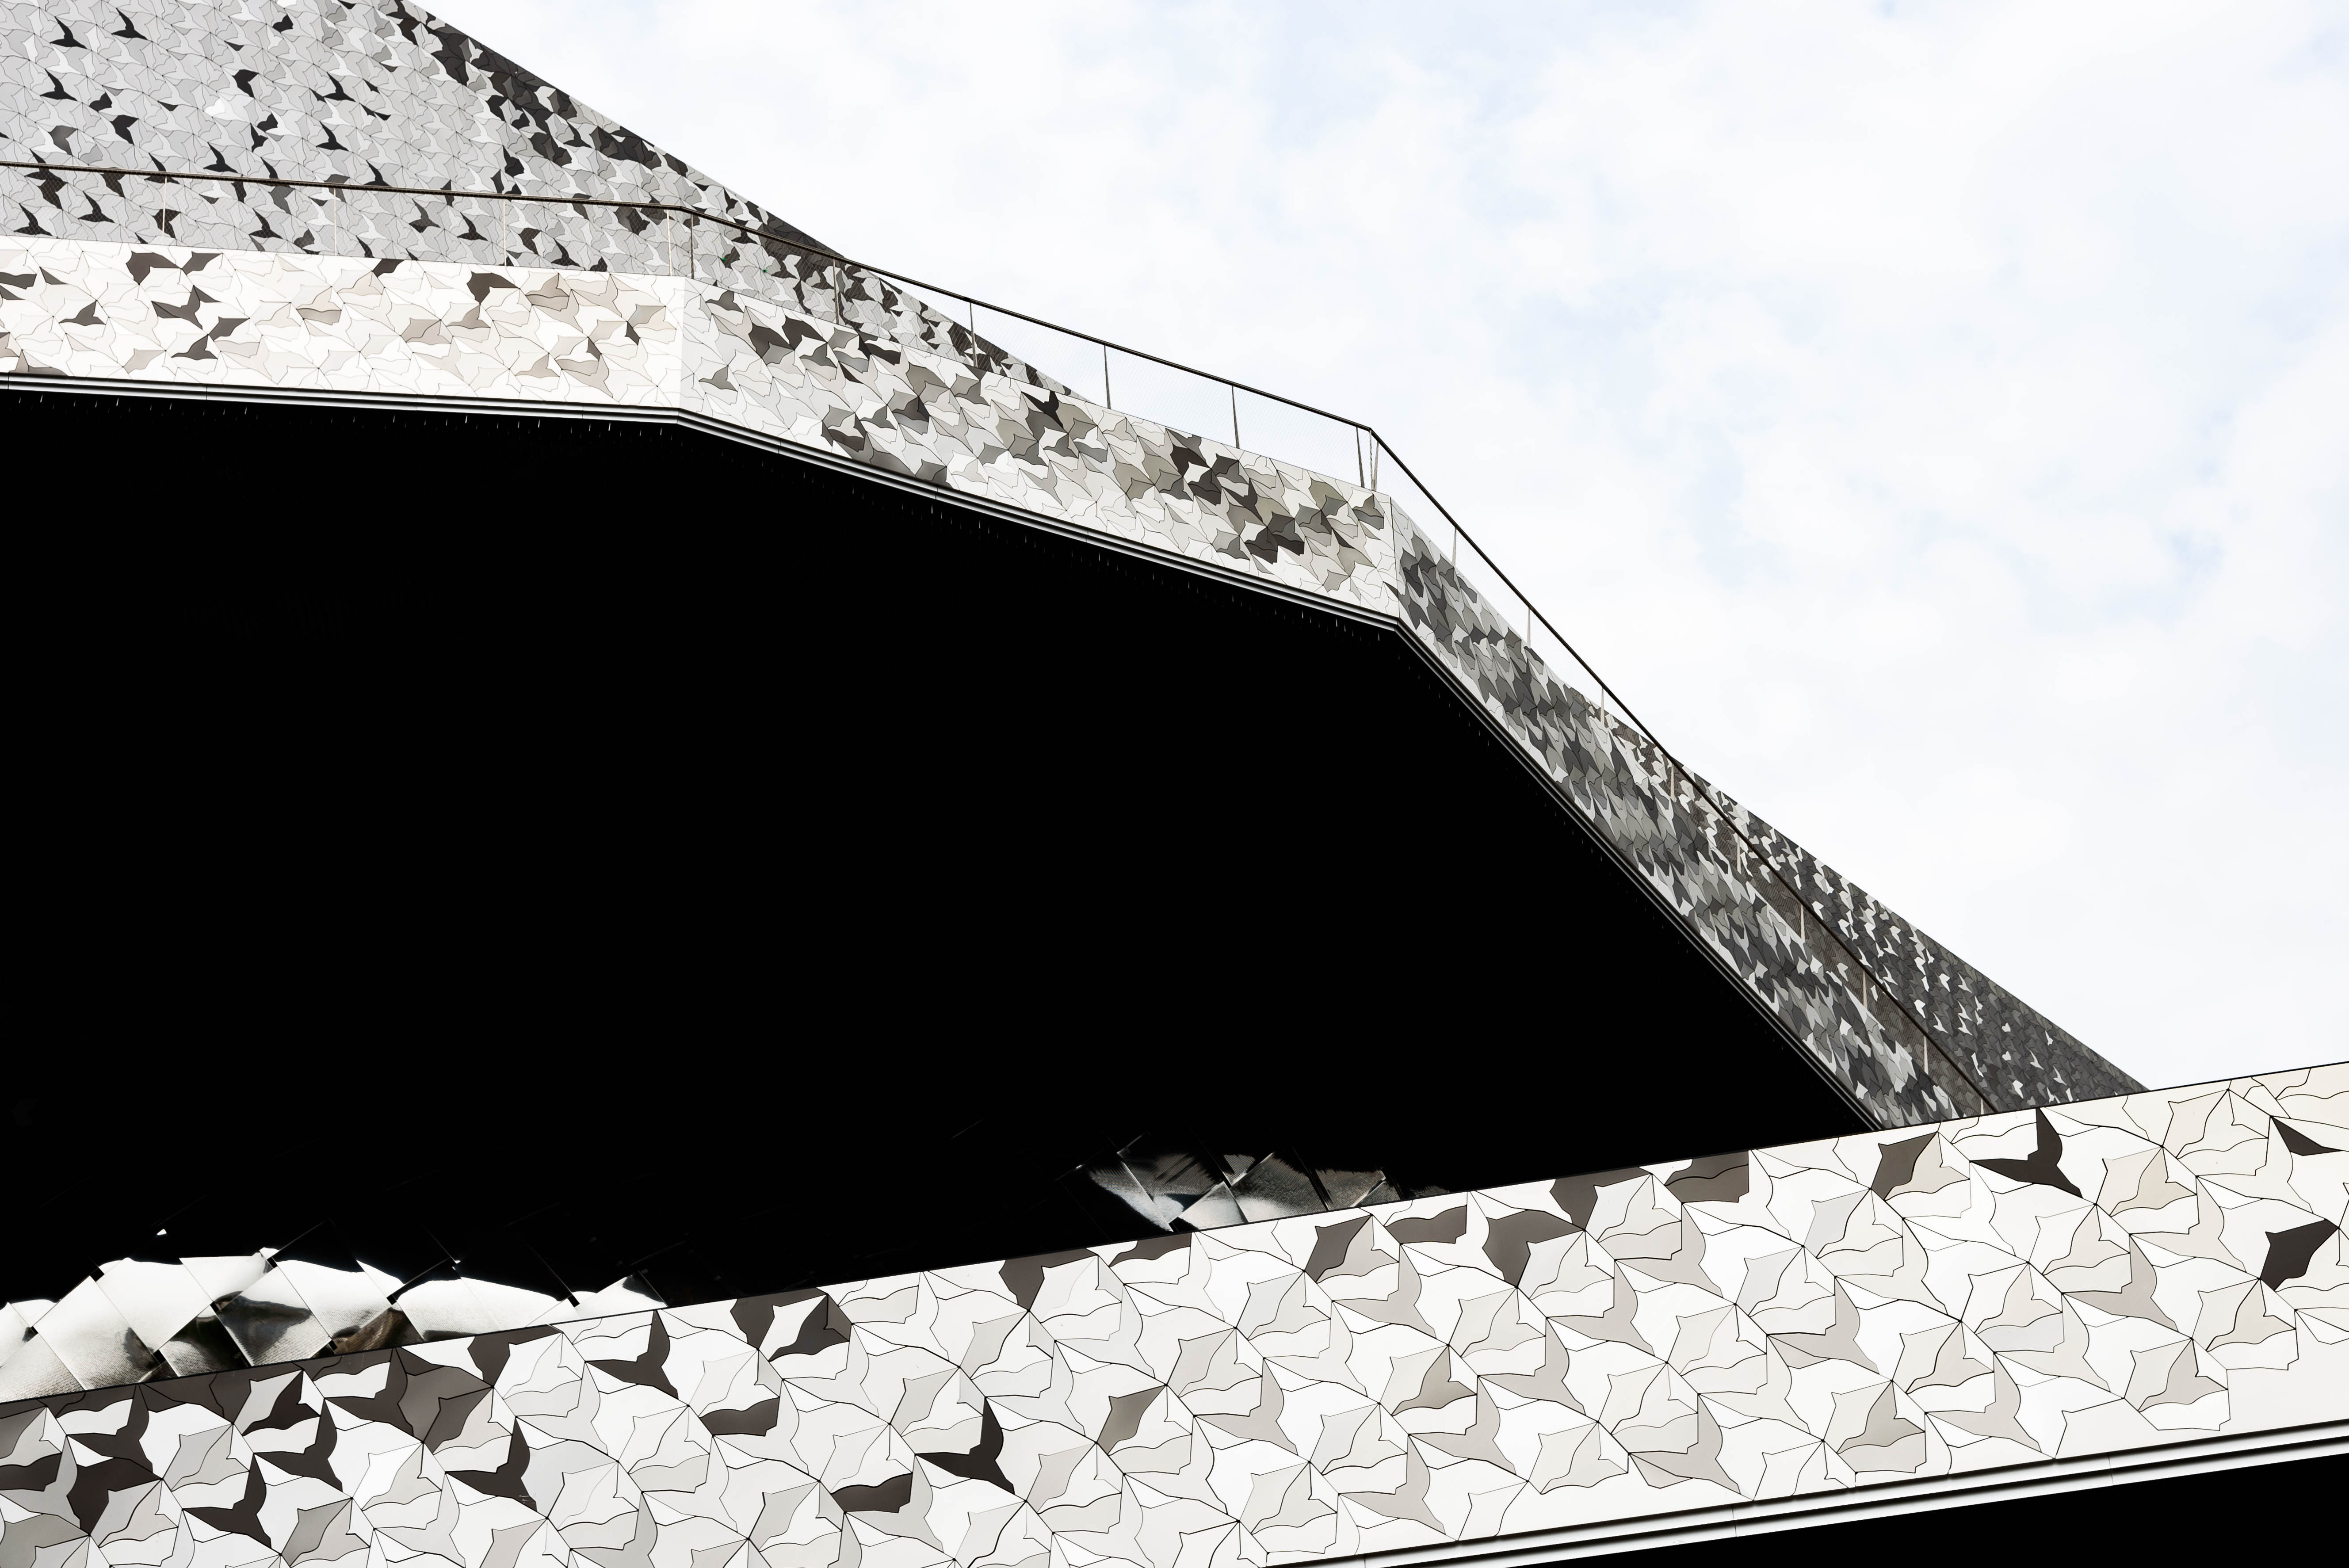
music, black and white, architecture, white, bridge, building, paris, france, concert, hall, nikon, stadium, places, 2015, parc, d750, fr, villette, jean, iledefrance, philharmonic, nouvel, philharmonie, monochrome photography